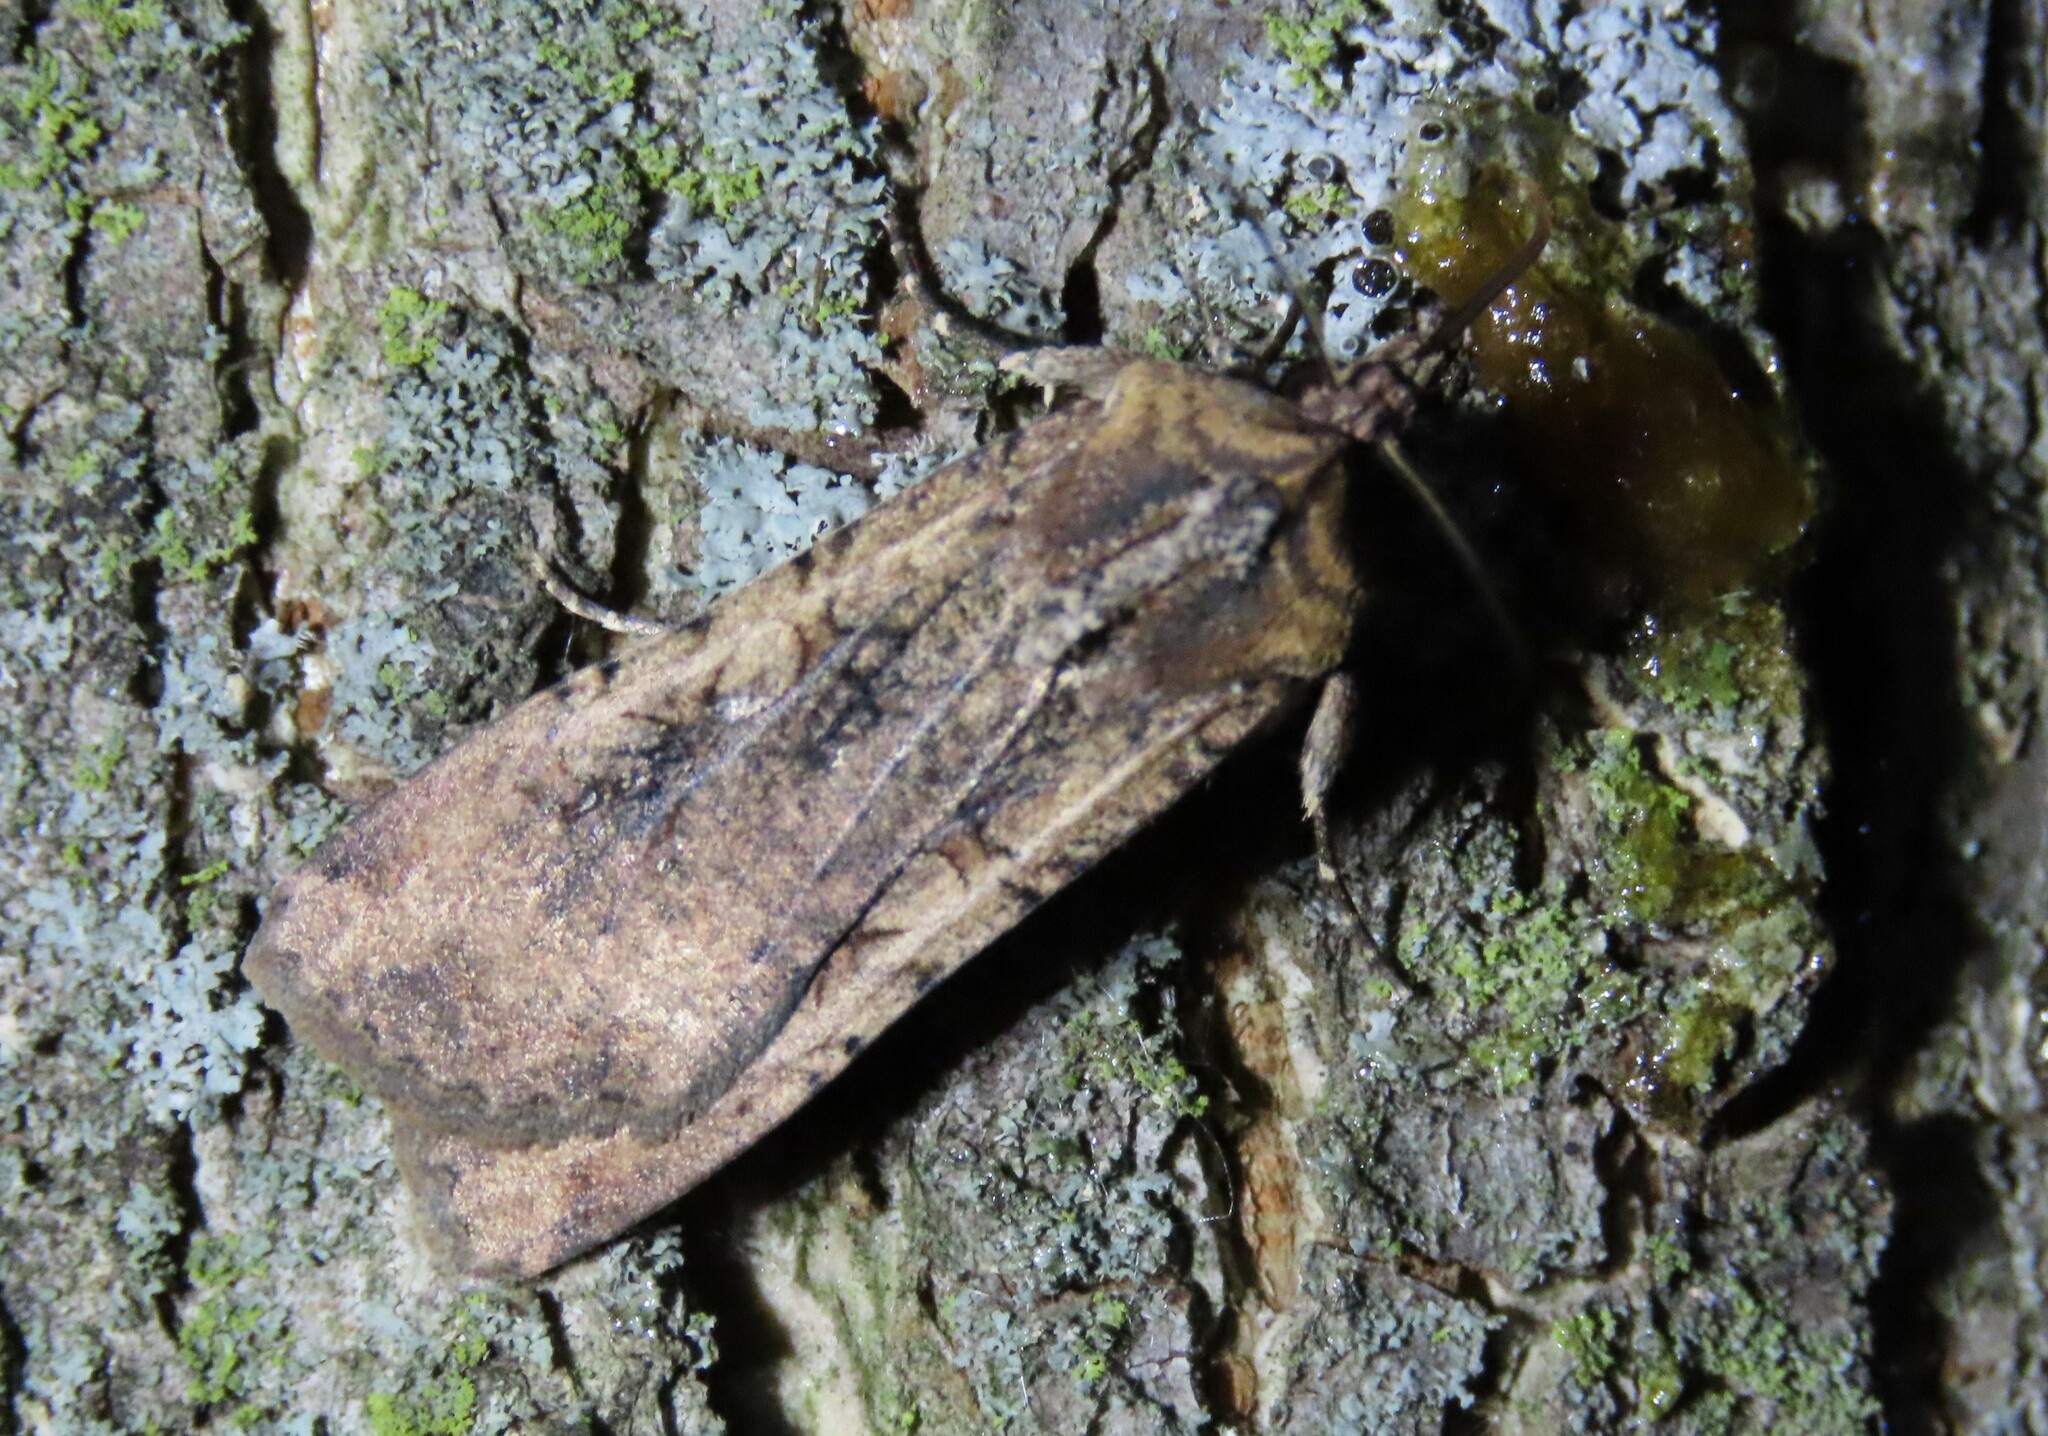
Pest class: cutworms